Rachel Freier

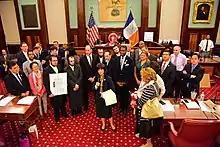
Freier honored at the New York City Council Chambers with a Proclamation Award for being elected as the first Hasidic woman to public office in New York City, September 7, 2017

In September 2017, Freier was honored at the New York City Hall in the Council Chambers with a "Proclamation Award" presented by the Speaker & Council-members of the Jewish Caucus for her achievement of becoming the First Hasidic Woman elected to Public Office in New York City.